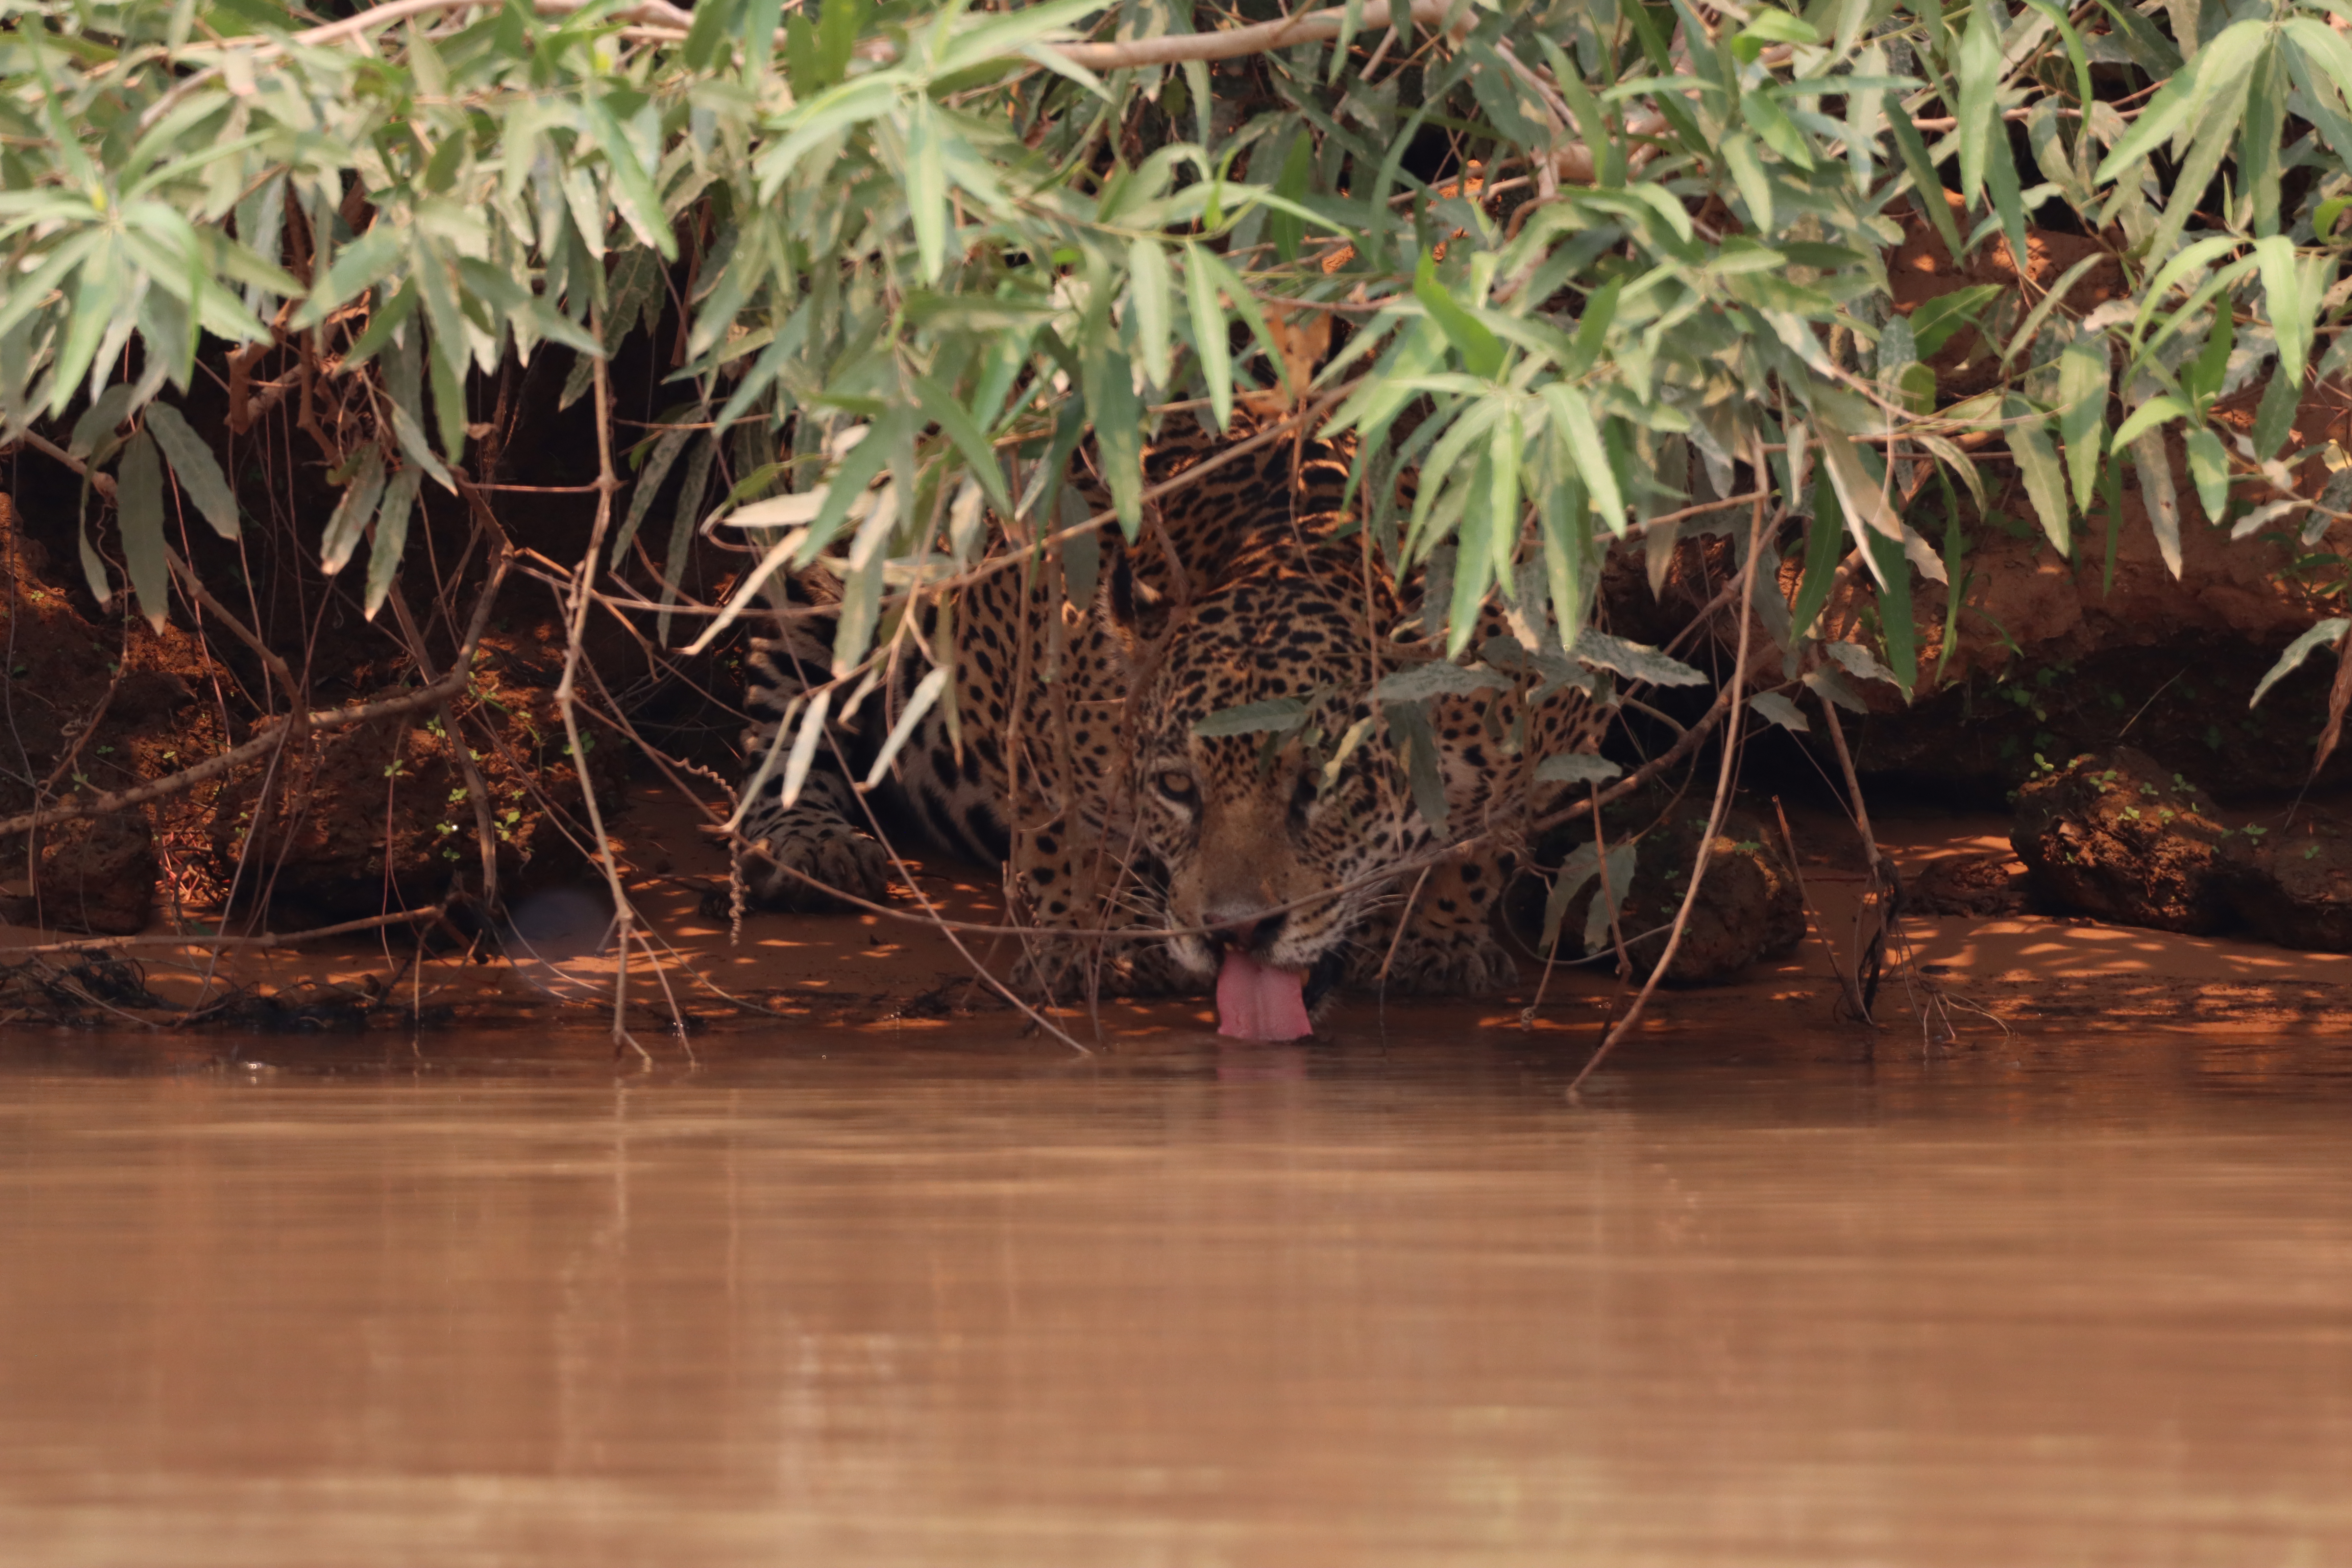
Jaguar: Overa